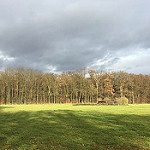
Label: forest